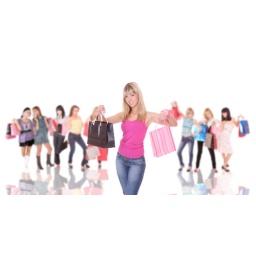
Shopping woman with group of shopping girls over white background